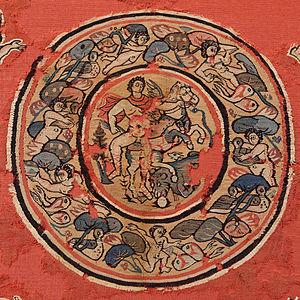
Bellérophon et Persée piétinant la Chimère. Fragment d'un tissu provenant de la tombe d'une dénommée Sabine à Antinoé, trouvé drapant les épaules de la défunte.